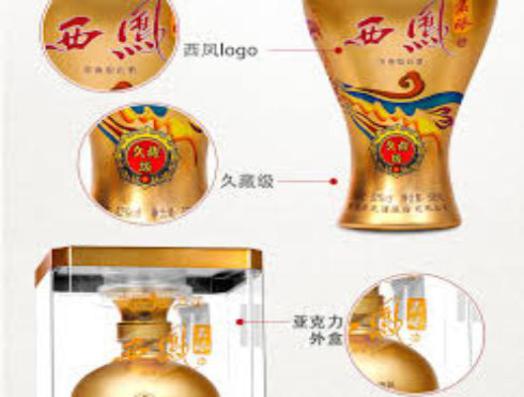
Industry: Food